Depeche Mode

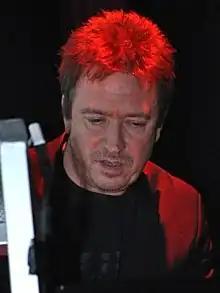
Alan Wilder in 2010

In 1991, Depeche Mode contribution "Death's Door" was released on the soundtrack album for the film "Until the End of the World". Film director Wim Wenders had challenged musical artists to write music the way they imagined they would in the year 2000, the setting of the movie.